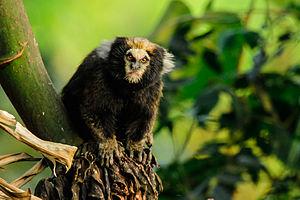
Le Marmouset à oreilles blanches, Ouistiti à oreilles blanches ou Ouistiti oreillard est une espèce de singes de la famille des Callitrichidae est endémique du Brésil.